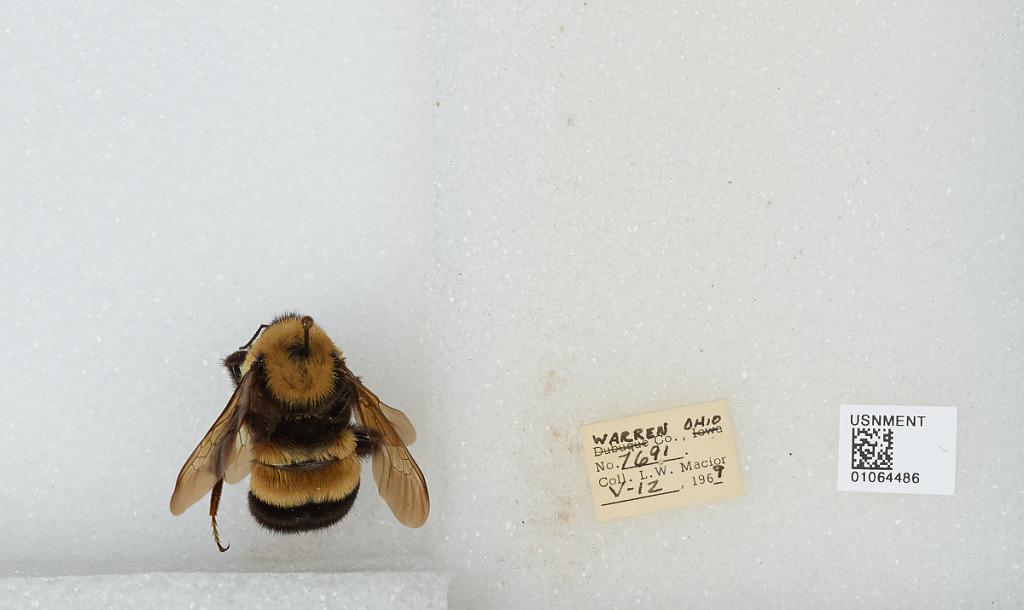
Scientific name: Bombus (Bombus) affinis Cresson
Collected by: L. Macior
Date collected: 1969-5-12
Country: United States
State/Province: Ohio
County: Warren
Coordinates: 39.4242, -84.1856